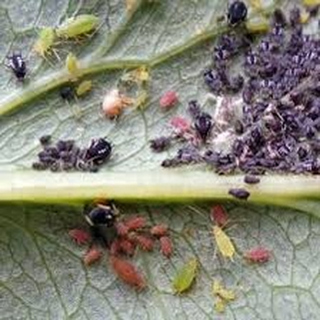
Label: wheat_aphid